Jubilee Pool

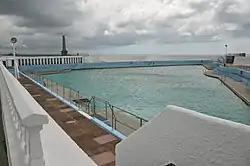
The pool from its west end in 2011

The plan to build a pool in Penzance became something of a political issue, with local councillors seeing it as a choice between the pool or improving the town's water supply. One town councillor predicted the project would be "the biggest white elephant Penzance has ever had".